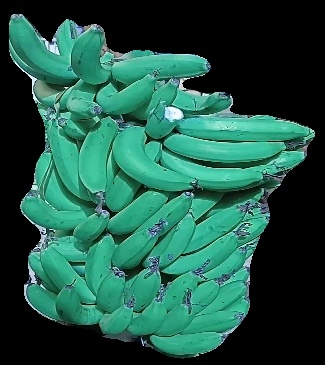
Variety: pachbale
Grade: grade3